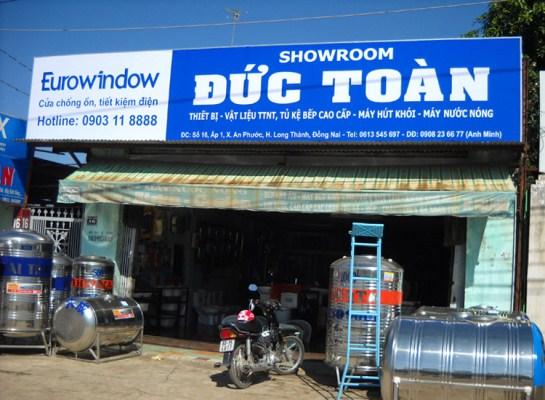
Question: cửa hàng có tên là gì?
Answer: cửa hàng có tên là đức toàn